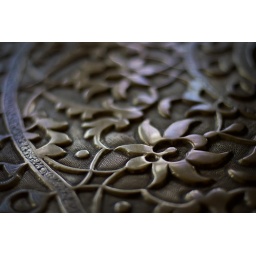
from a brass table in the Haifa pilgrim house